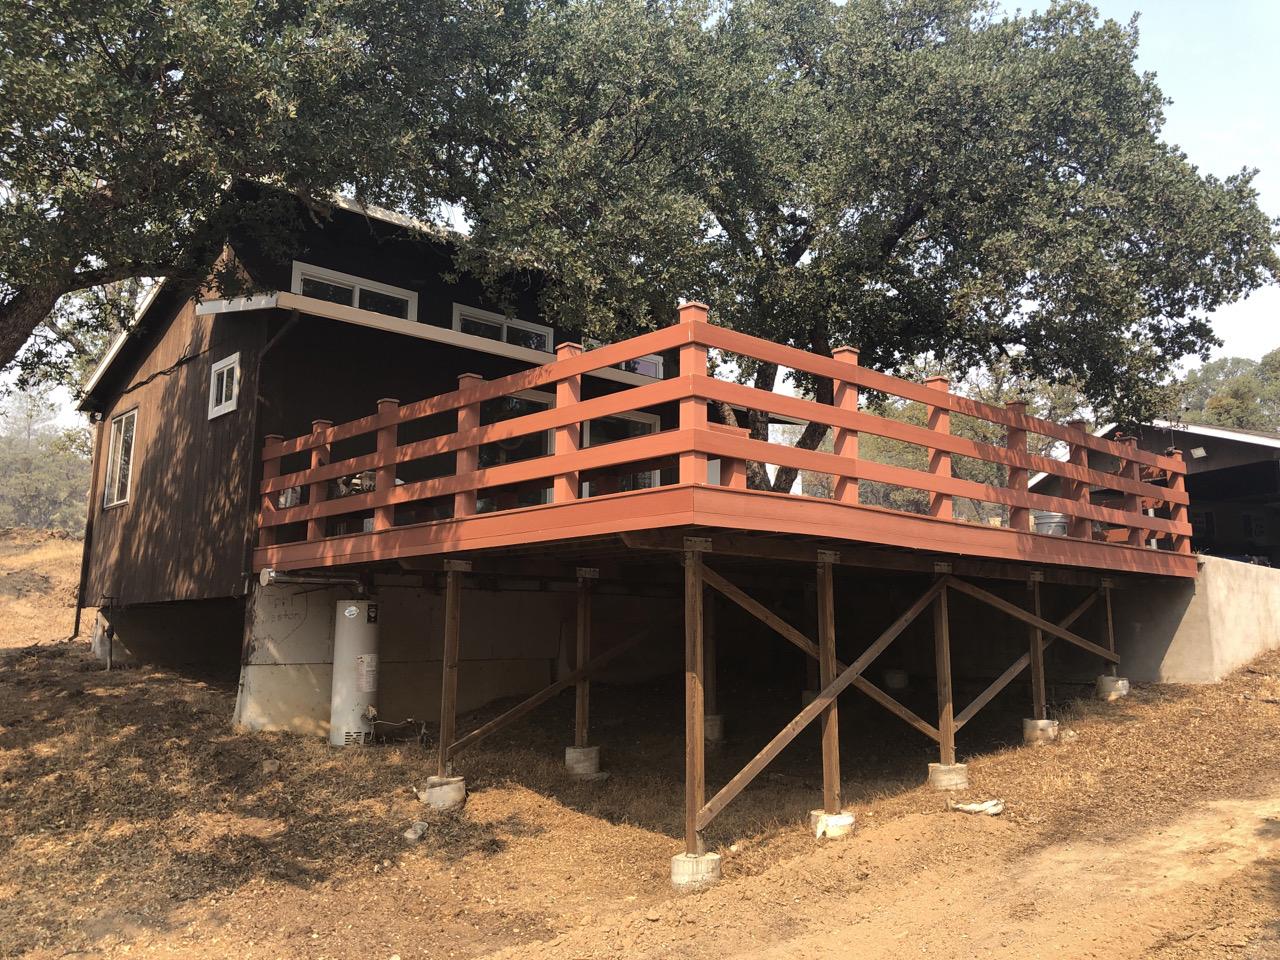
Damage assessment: no_damage